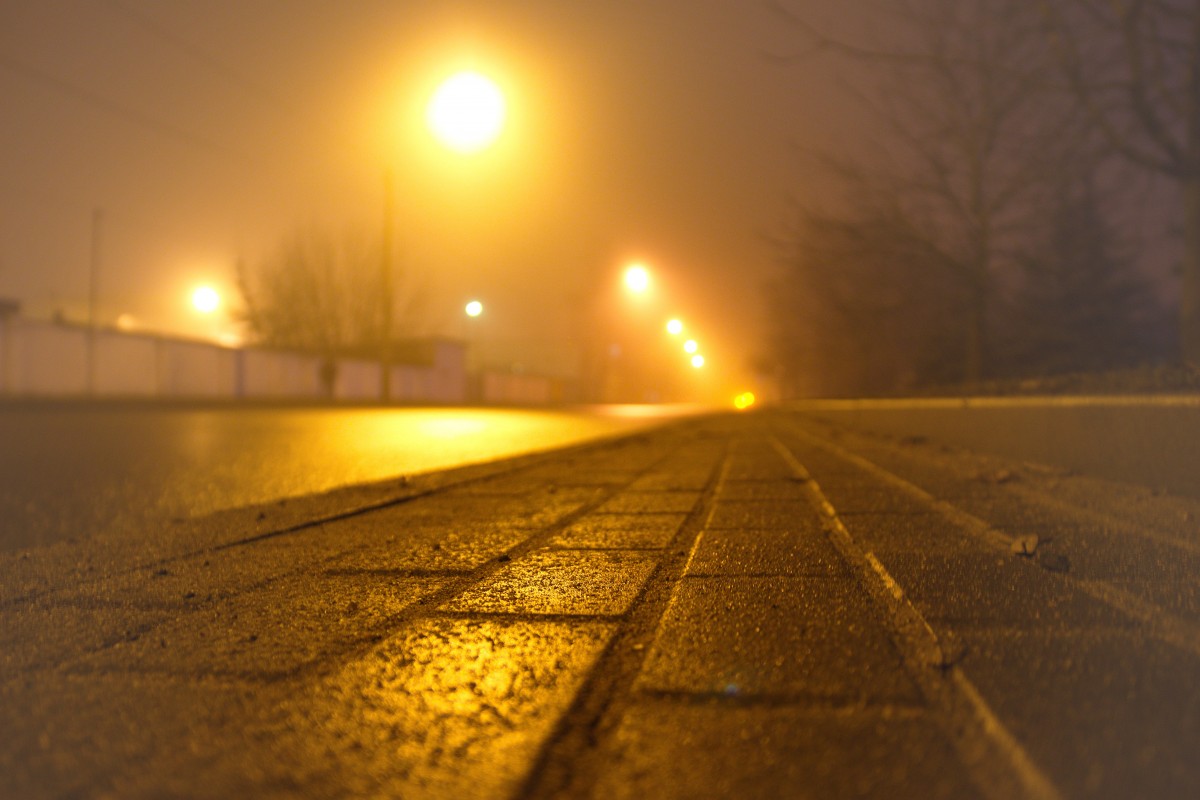
Tags: fog, sunrise, sunset, night, sunlight, morning, dawn, atmosphere, dusk, evening, weather, street light